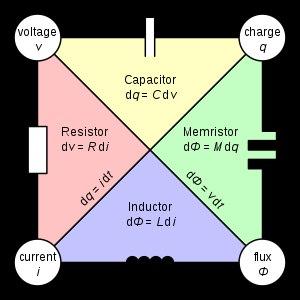
La gestion de l’énergie dans les systèmes embarqués est fondamentale pour leur bon fonctionnement. Le nombre de ces systèmes est en augmentation constante et leurs domaines d’utilisation sont de plus en plus variés. Les contraintes sont très différentes selon que la conception porte sur un capteur environnemental, un téléphone portable ou une sonde corporelle. L’objectif principal peut être une grande longévité, une taille réduite ou encore un fonctionnement sans batterie.